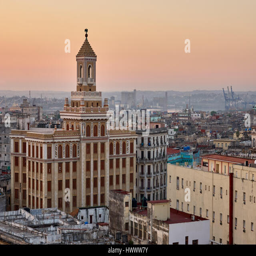
the building in the skyline